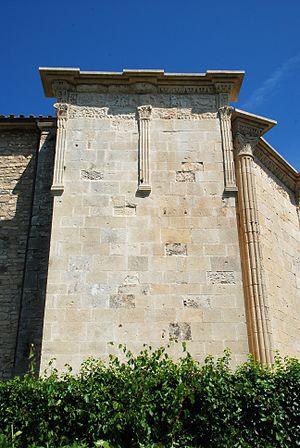
France - Provence - Vaucluse - Vaison-la-romaine - chapelle Saint-Quenin (art roman provençal)
La chapelle Saint-Quenin est une chapelle romane située à Vaison-la-Romaine dans le département français de Vaucluse et la région Provence-Alpes-Côte d'Azur.